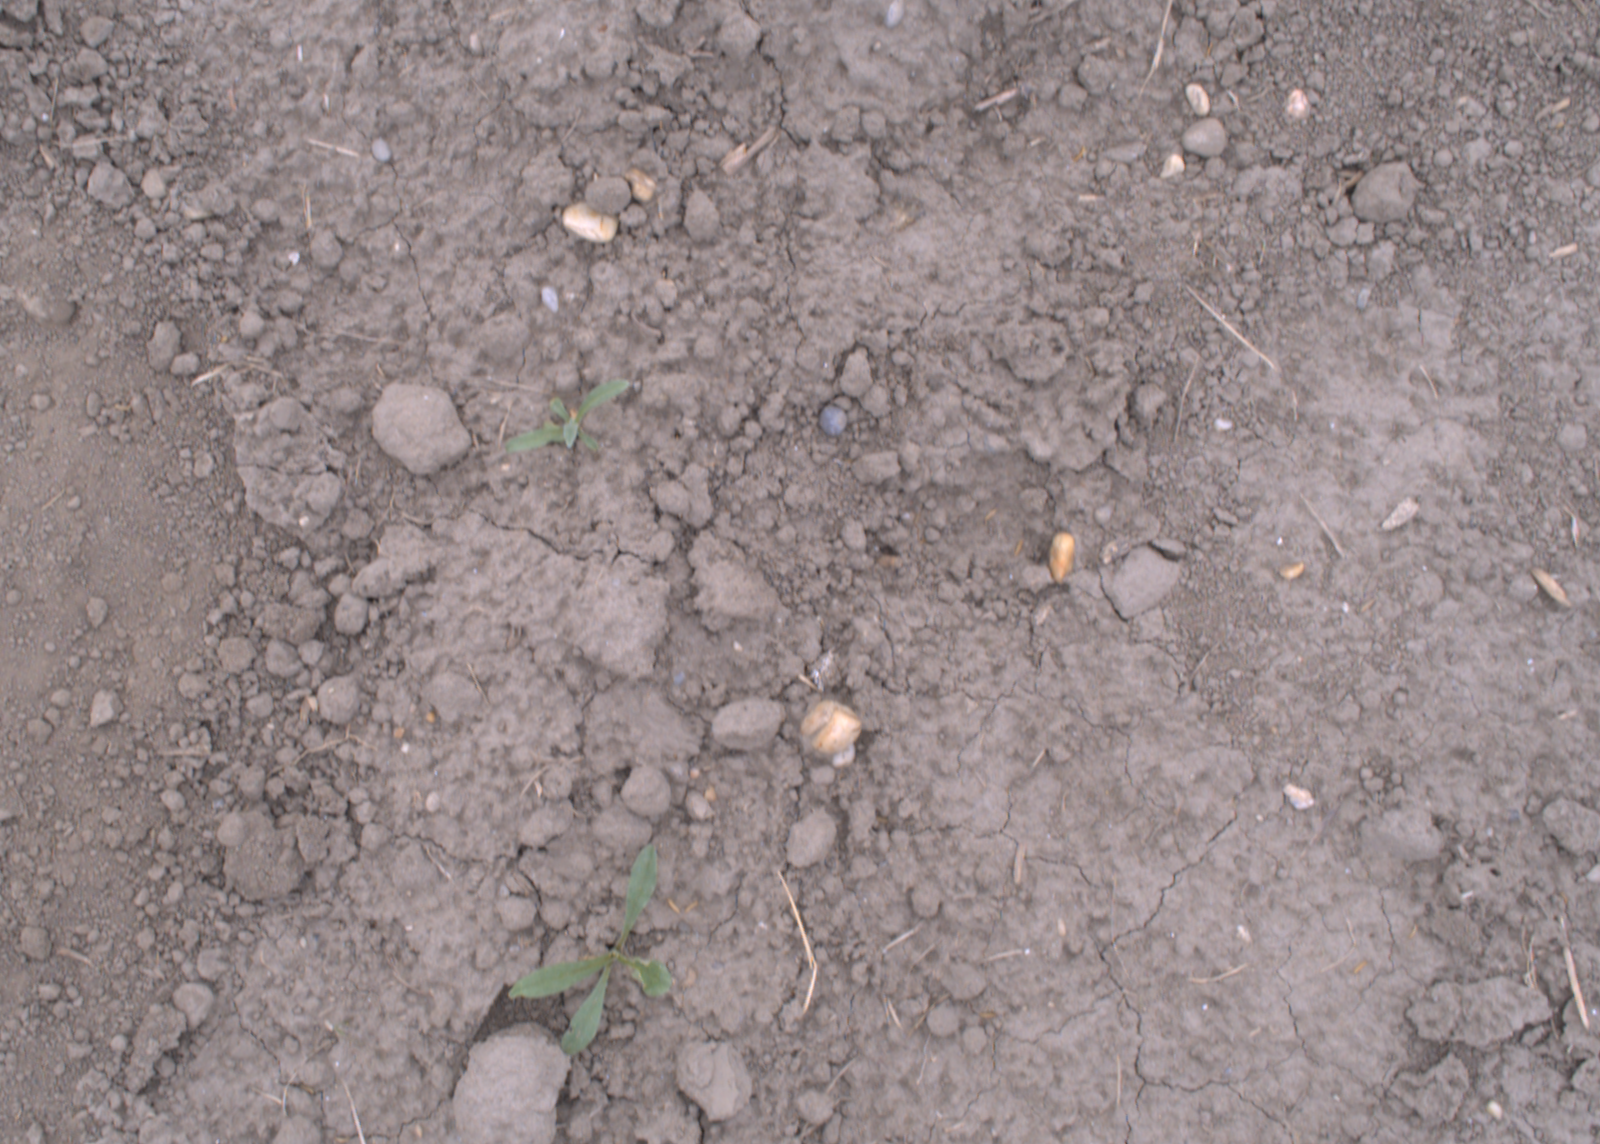
Capture date: 17.08.2020 12:18:51
Weather: cloudy
Wind: light
Seeding date: 21.07.2020
Plant canopy height (mm): 910